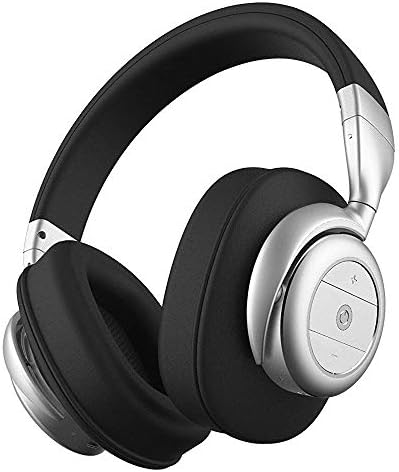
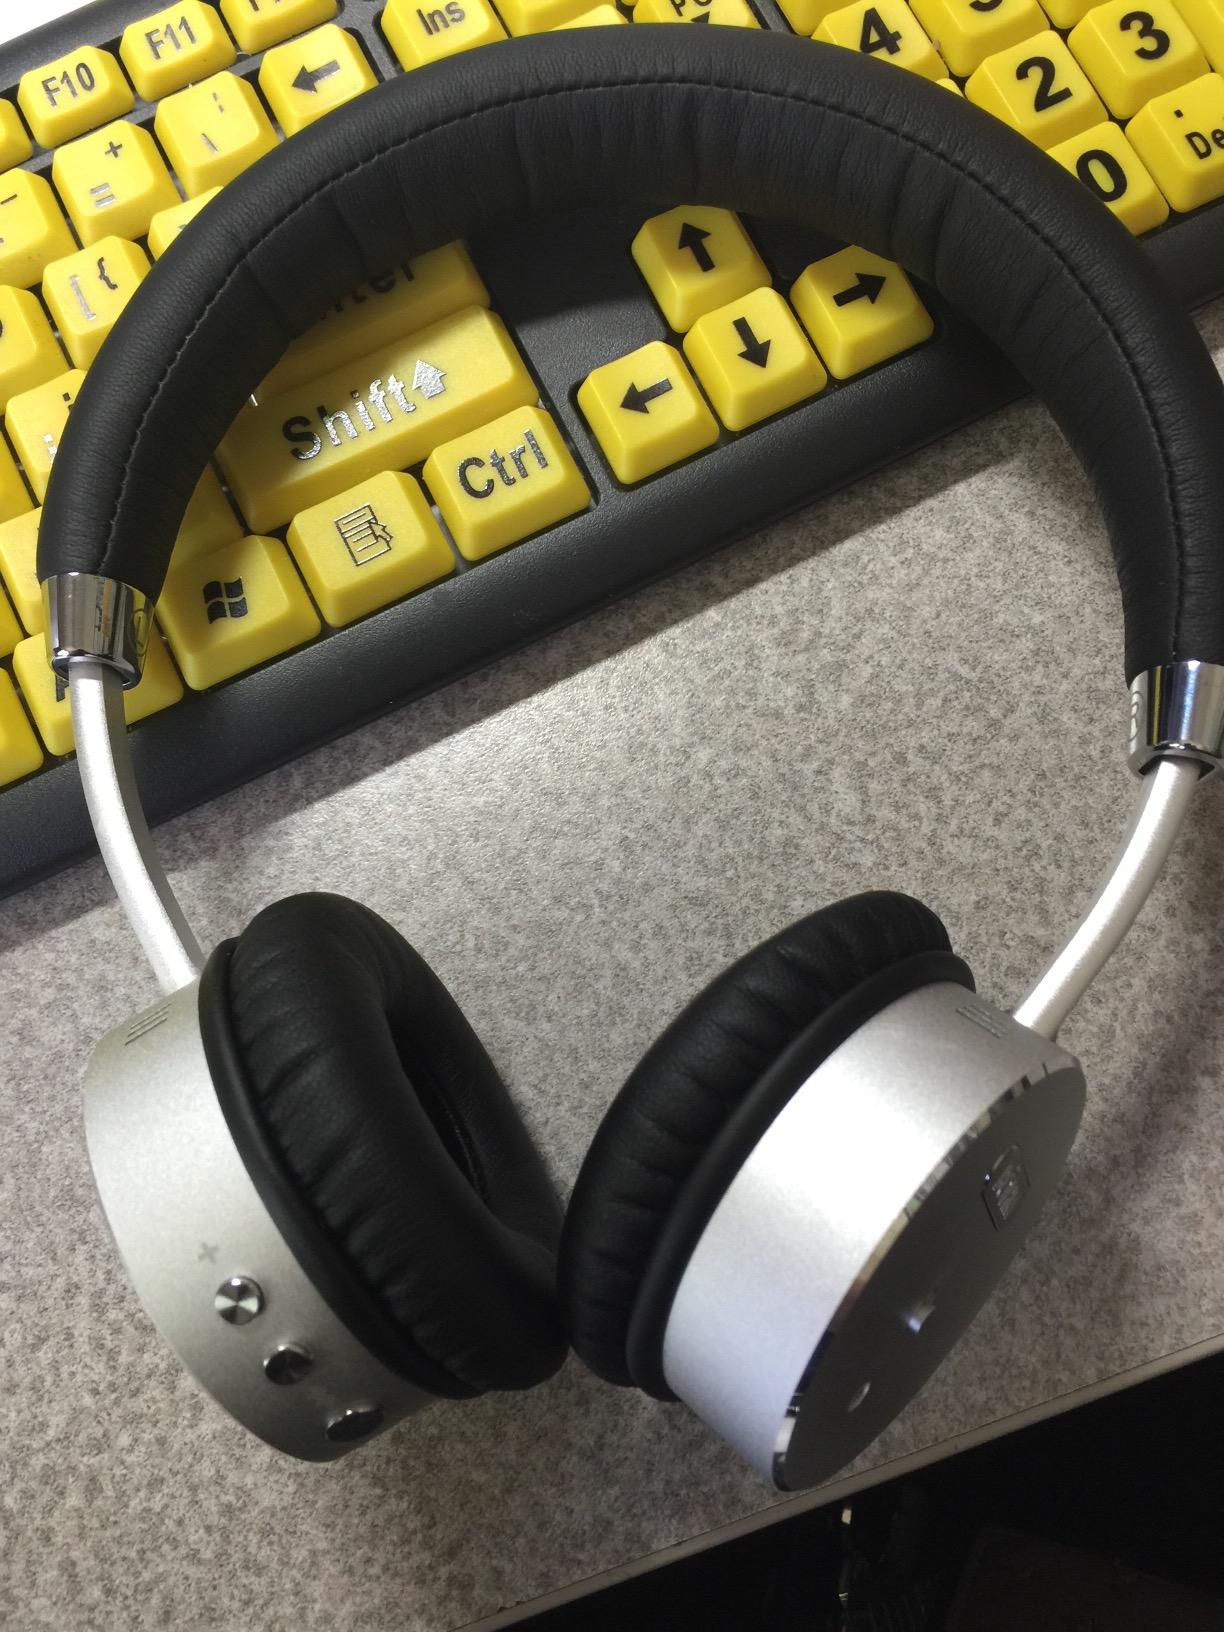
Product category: headphones
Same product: no